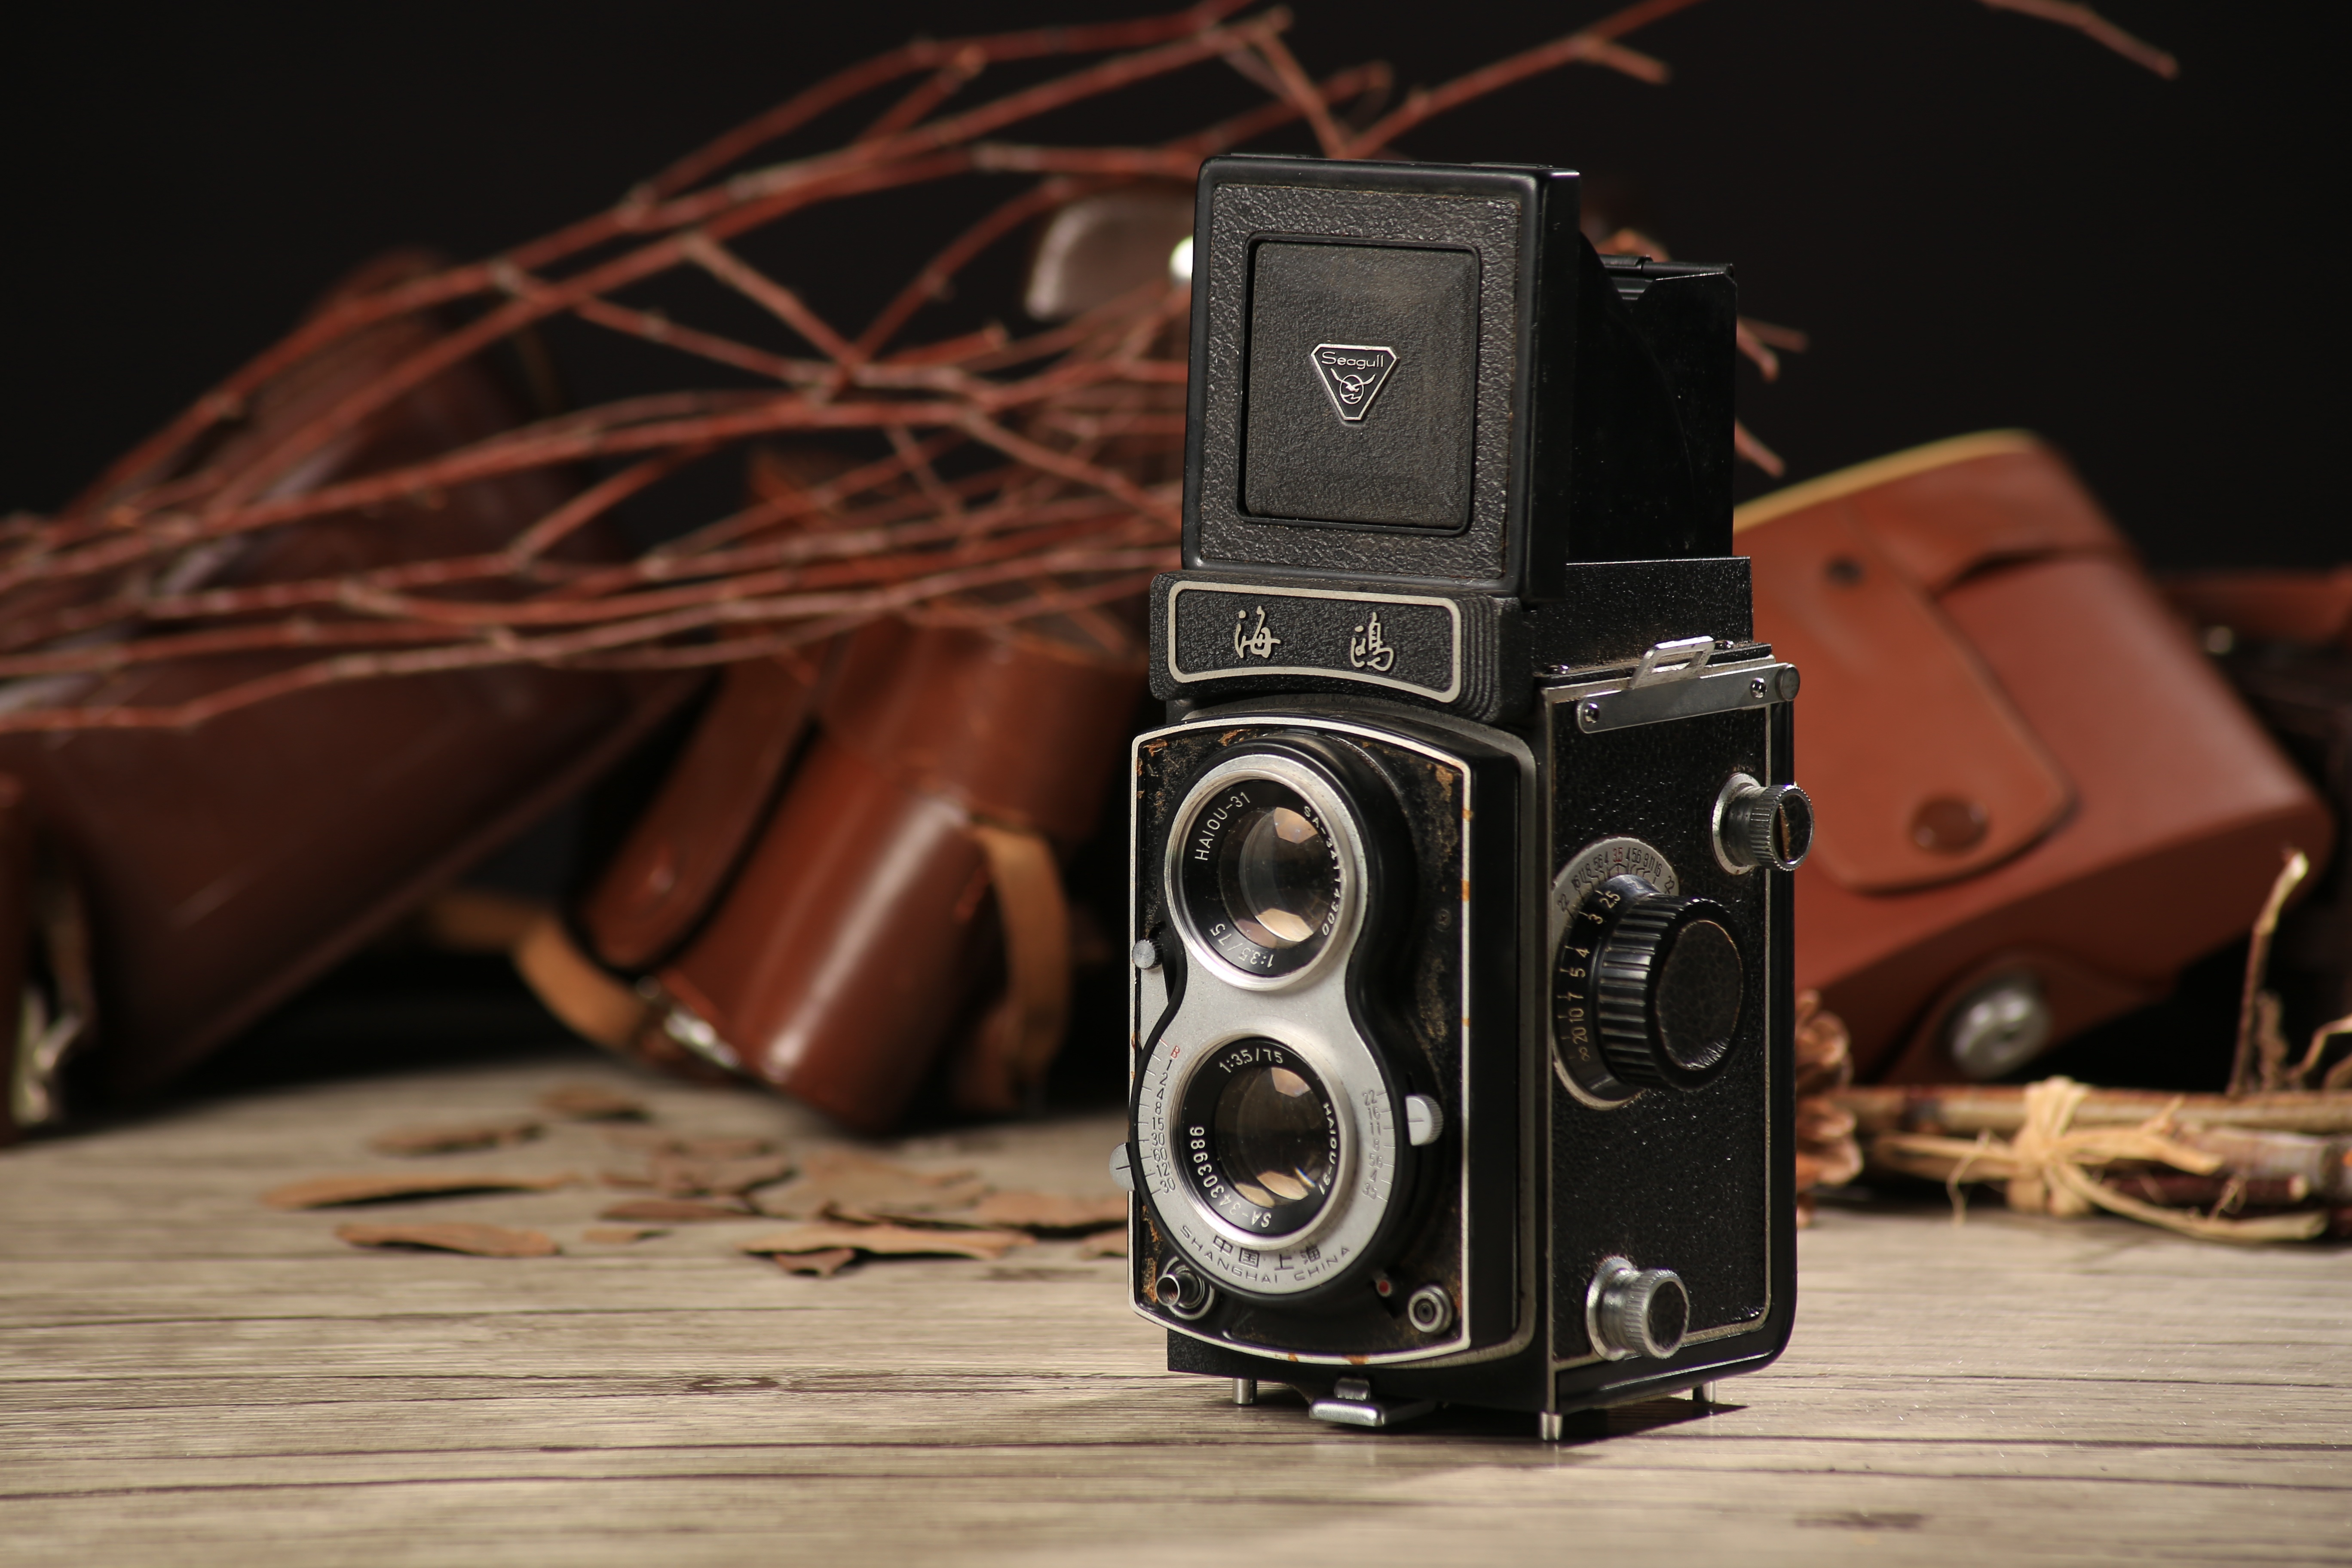
camera, photography, reflex camera, digital camera, twin lens reflex camera, digital slr, single lens reflex camera, cameras optics, mirrorless interchangeable lens camera, old dual camera, us department of imaging